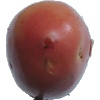
Label: Potato Red Washed 1